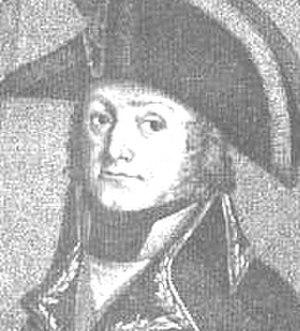
Tonnay-Charente est une commune du Sud-Ouest de la France située dans le département de la Charente-Maritime. Ses habitants sont appelés les Tonnacquois et les Tonnacquoises.
Charles Édouard Saül Jennings de Kilmaine, né à Dublin le 19 octobre 1751, et mort le 11 décembre 1799 à Paris, est un général de division de la Révolution française.